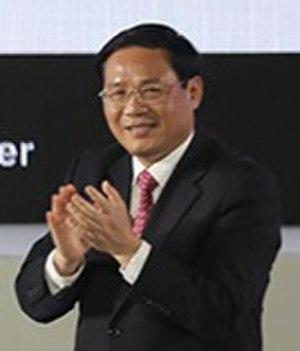
Li Qiang est un homme politique chinois membre du 19e Politburo du Parti communiste chinois et secrétaire du PCC de la ville de Shanghai.